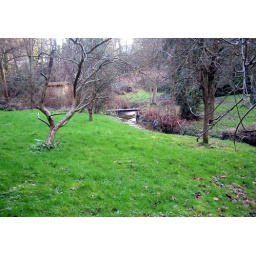
bridge over my creek by my fruit trees